Glastonbury

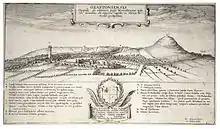
17th-century engraving of Glastonbury by Wenceslaus Hollar

In 1693 Glastonbury, Connecticut was founded and named after the English town from which some of the settlers had emigrated. It is rumored to have originally been called "Glistening Town" until the mid-19th century, when the name was changed to match the spelling of Glastonbury, England, but in fact, residents of the Connecticut town believe this to be a myth, based on the Glastonbury Historical Society's records. A representation of the Glastonbury thorn is incorporated onto the town seal.